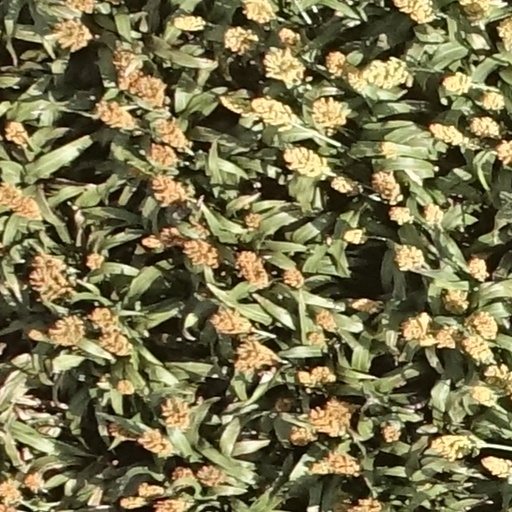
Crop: sorghum